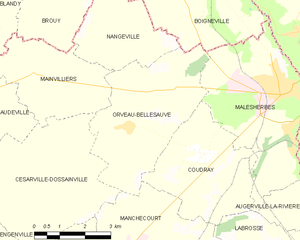
Orveau-Bellesauve est une ancienne commune française située dans le département du département du Loiret en région Centre-Val de Loire, devenue le 1ᵉʳ janvier 2016 une commune déléguée au sein de la commune nouvelle du Malesherbois.